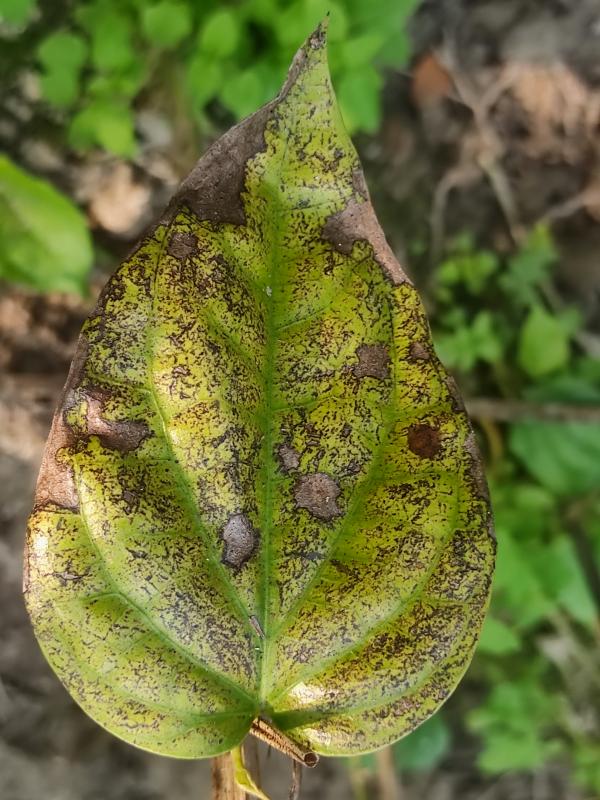
Label: Fungal_Brown_Spot_Disease